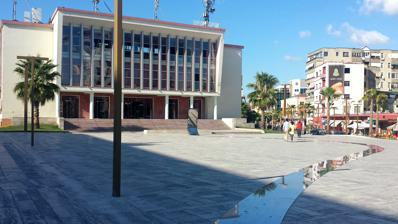
Building: Aleksandër Moisiu Theatre
Country: Albania
Year built: 1953
Theatre in Durrës, Albania Aleksandër Moisiu Theatre Teatri i Durrësit Aleksandër Moisiu Theatre Address Lagja Nr: 2, Square Liria Durrës Albania Coordinates 41°18′51″N 19°26′47″E / 41.3143°N 19.4465°E / 41.3143; 19.4465 Owner State owned Opened 11 January 1953 Theatre in 1978 The Aleksandër Moisiu Theatre , or called also Durrës Theatre ( Albanian : Teatri Aleksandër Moisiu ) is a theatre in the city centre of Durrës , Albania . The theatre took its name from Austrian actor Alexander Moissi , who was of Albanian descent. History The building of the theatre dates from the 1950s. It officially opened on 11 January 1953. His first show was the comedy "The Girl from the village" ( Albanian : Vajza nga fshati ) the writer Fatmir Gjata, staged by director Pandi Stillu. Drejtoret ne vite / Theater Directors Shaban Hidri , Llazar Ziu , Gaqo Spiru, Remzi Tivari , Ibrahim Nova , Bardhyl Agasi , Mirush Kabashi , Xhelal Tafaj , Bashkim Hoxha , Skender Myshketa , Enver Plaku , Sofokli Afezolli , Bujar Qesja , Genti Salillari (i komanduar) , Mimoza Marjanaku , Ermion Arapi , Melsi Labi , Bashkim Hoxha , Elio Bajramaj , Notes and references